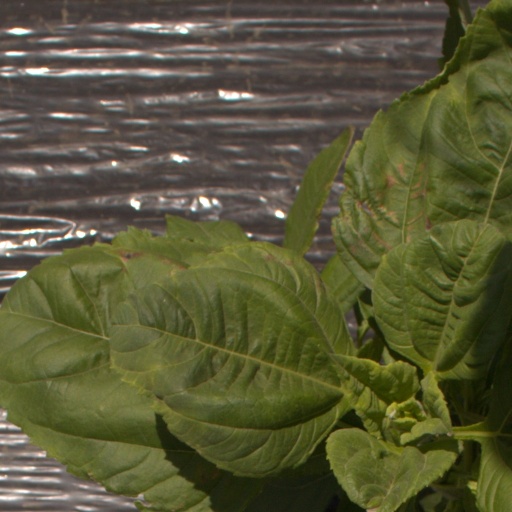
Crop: Jerusalem artichoke